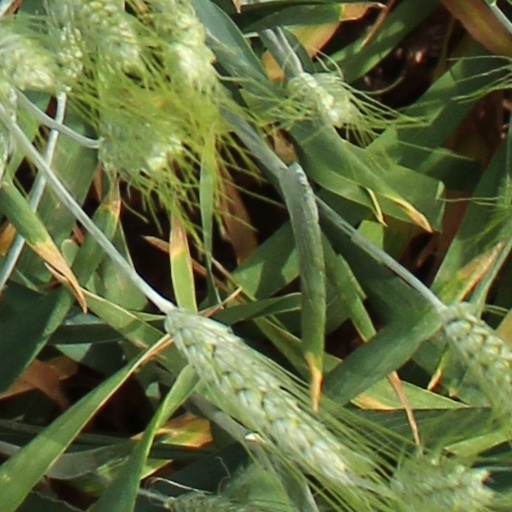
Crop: wheat